Feologild

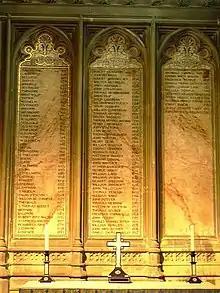
List of archbishops from Canterbury Cathedral, which lists Feologild almost half-way down the first panel.

Feologild attended the Council of Clovesho in 803, and was listed on the acts of that council as an abbot of a Kentish monastery.